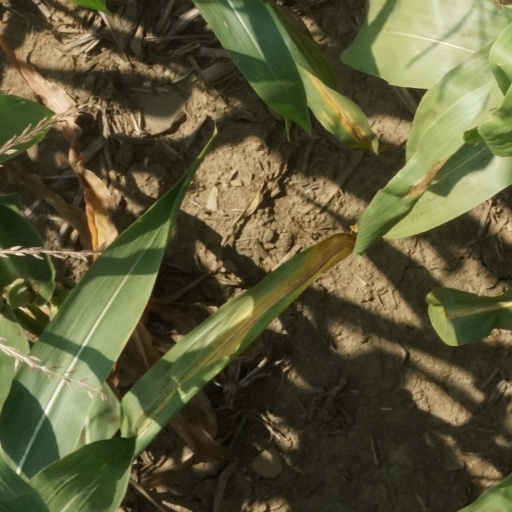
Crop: maize; corn